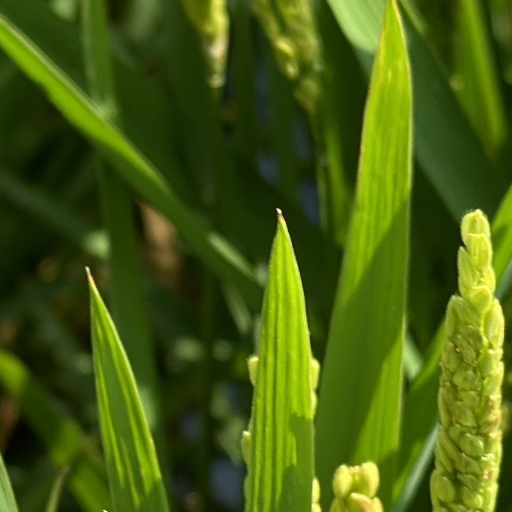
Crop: rice